Inhambane

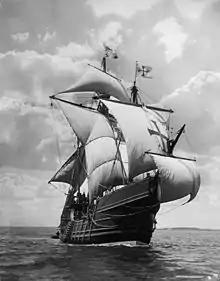
A Francisco de Almeida ship

Inhambane (also known as Terra de Boa Gente ("Land of Good People")) is a city located in southern Mozambique, lying on Inhambane Bay, 470 km northeast of Maputo. It is the capital of the Inhambane Province and, according to the 2017 census, has a population of 79,724, growing from 54,157 in the 1997 census.